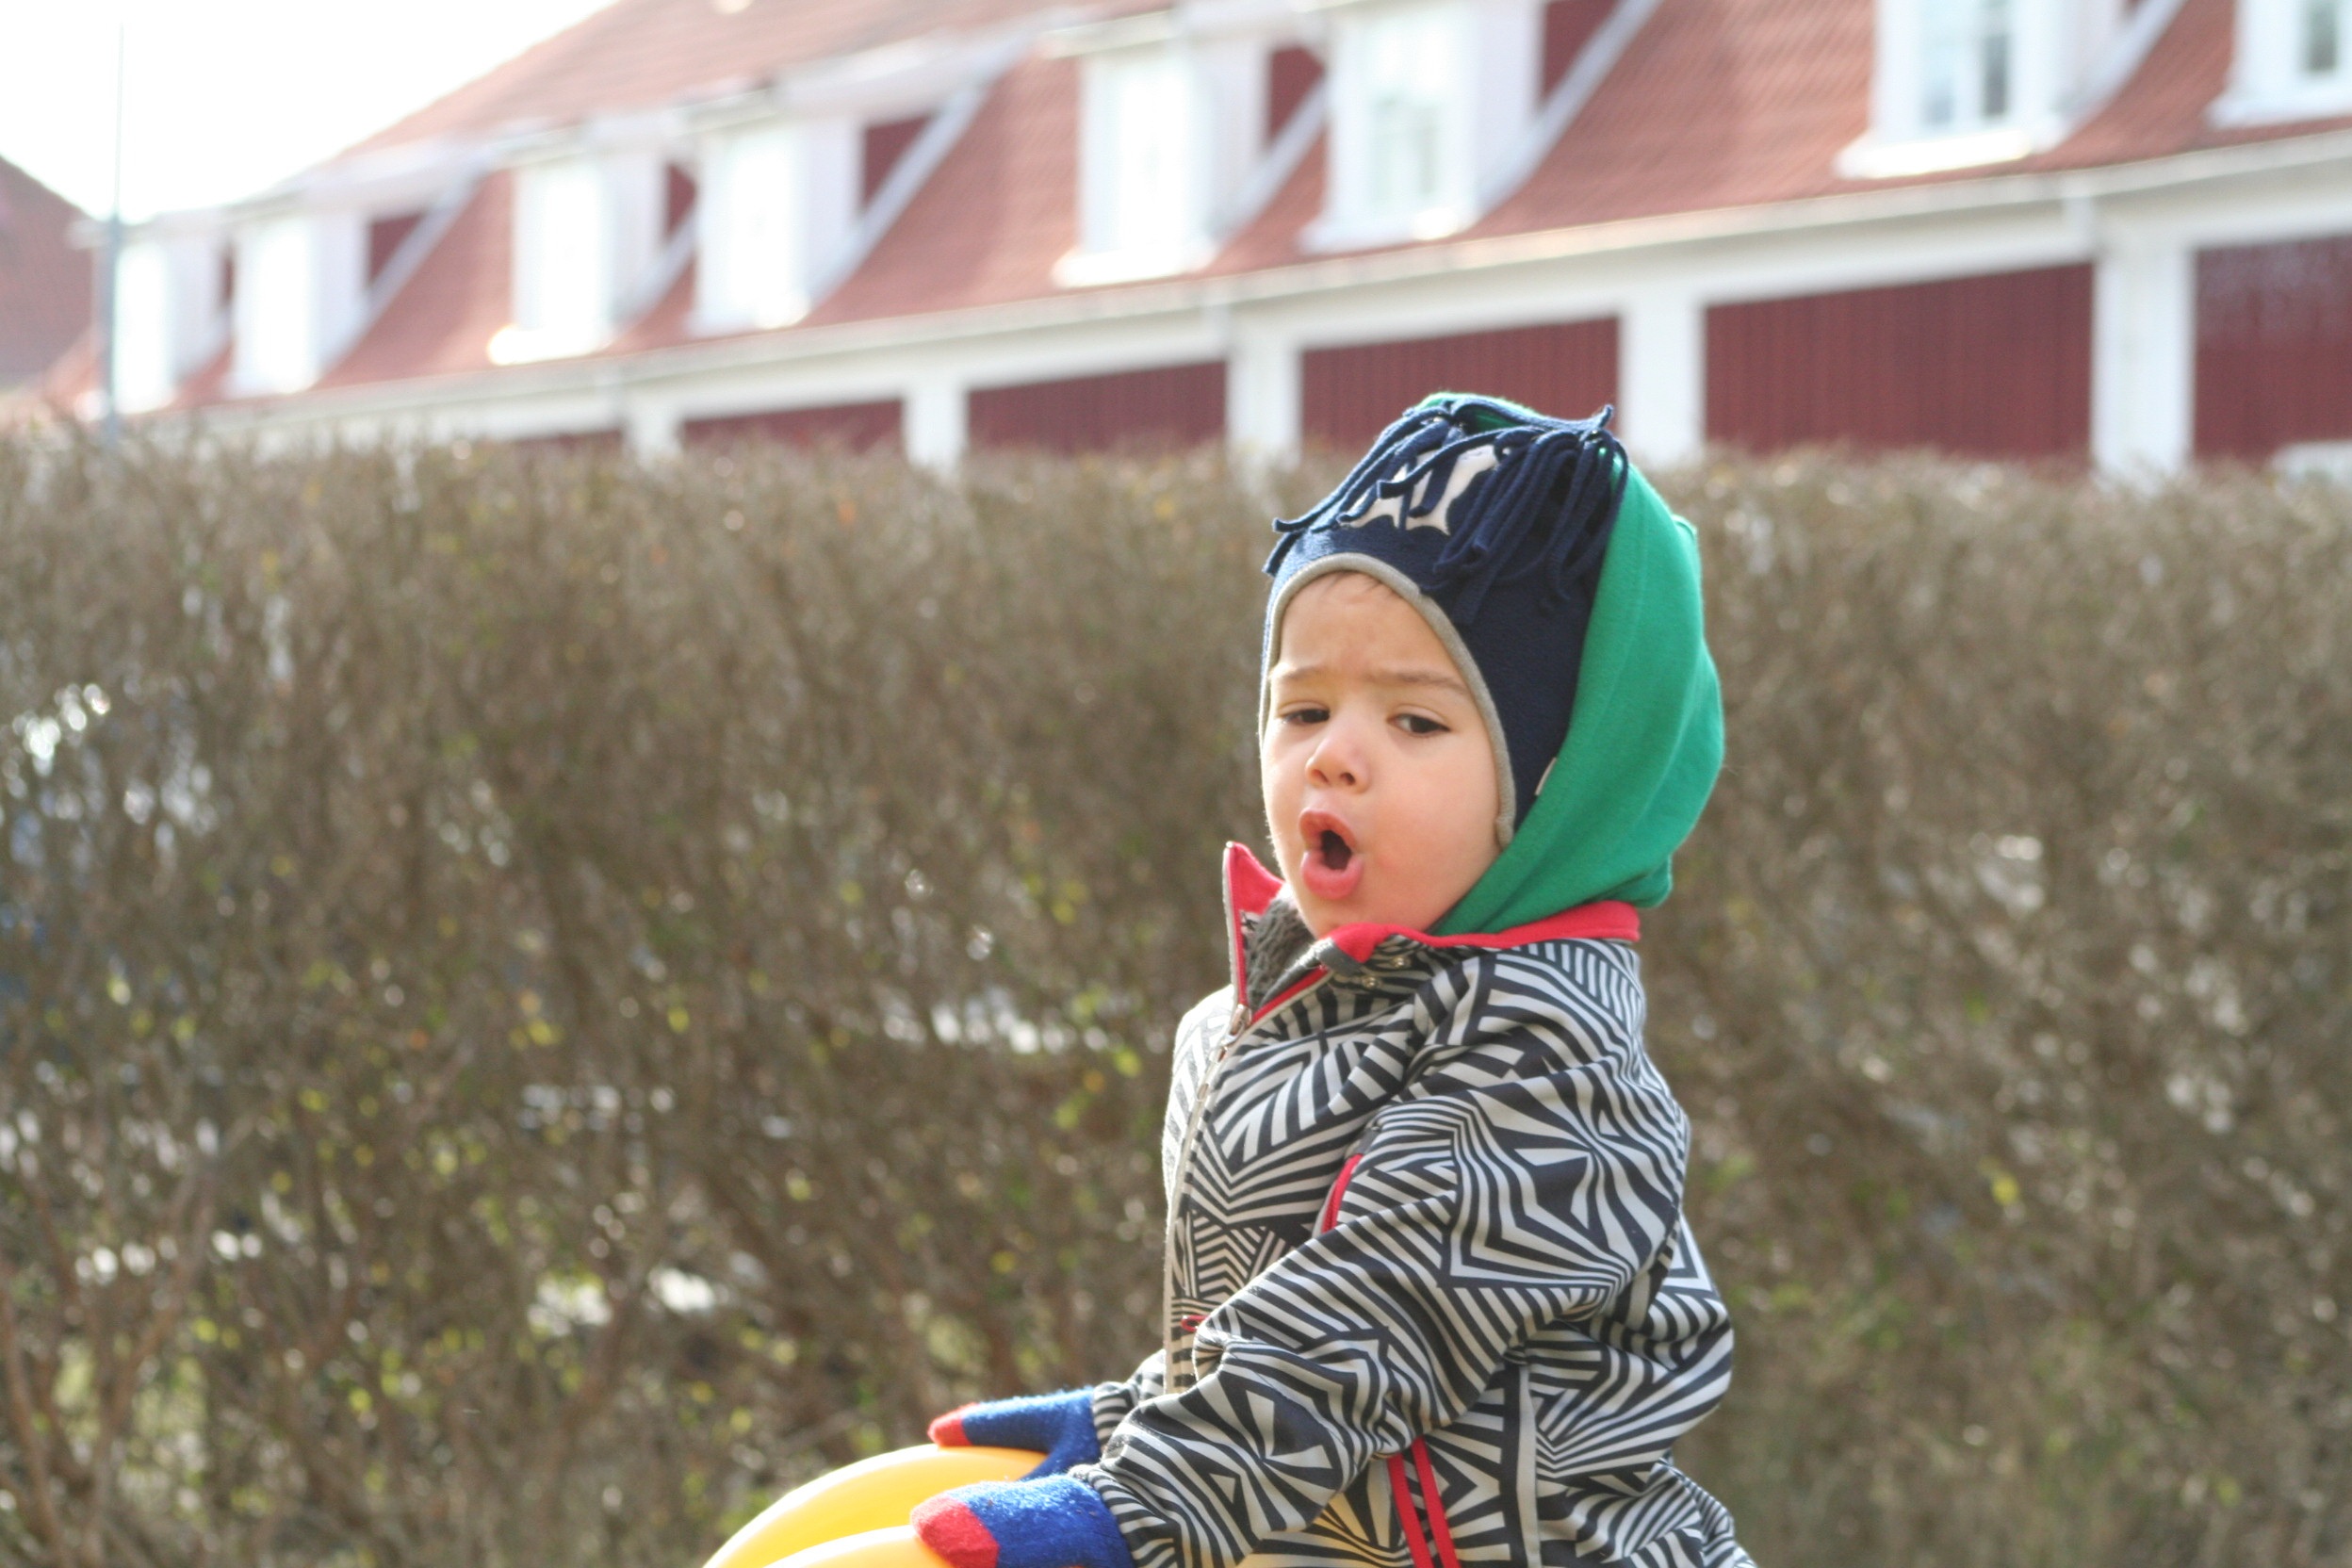
play, child, children, toddler, day, out